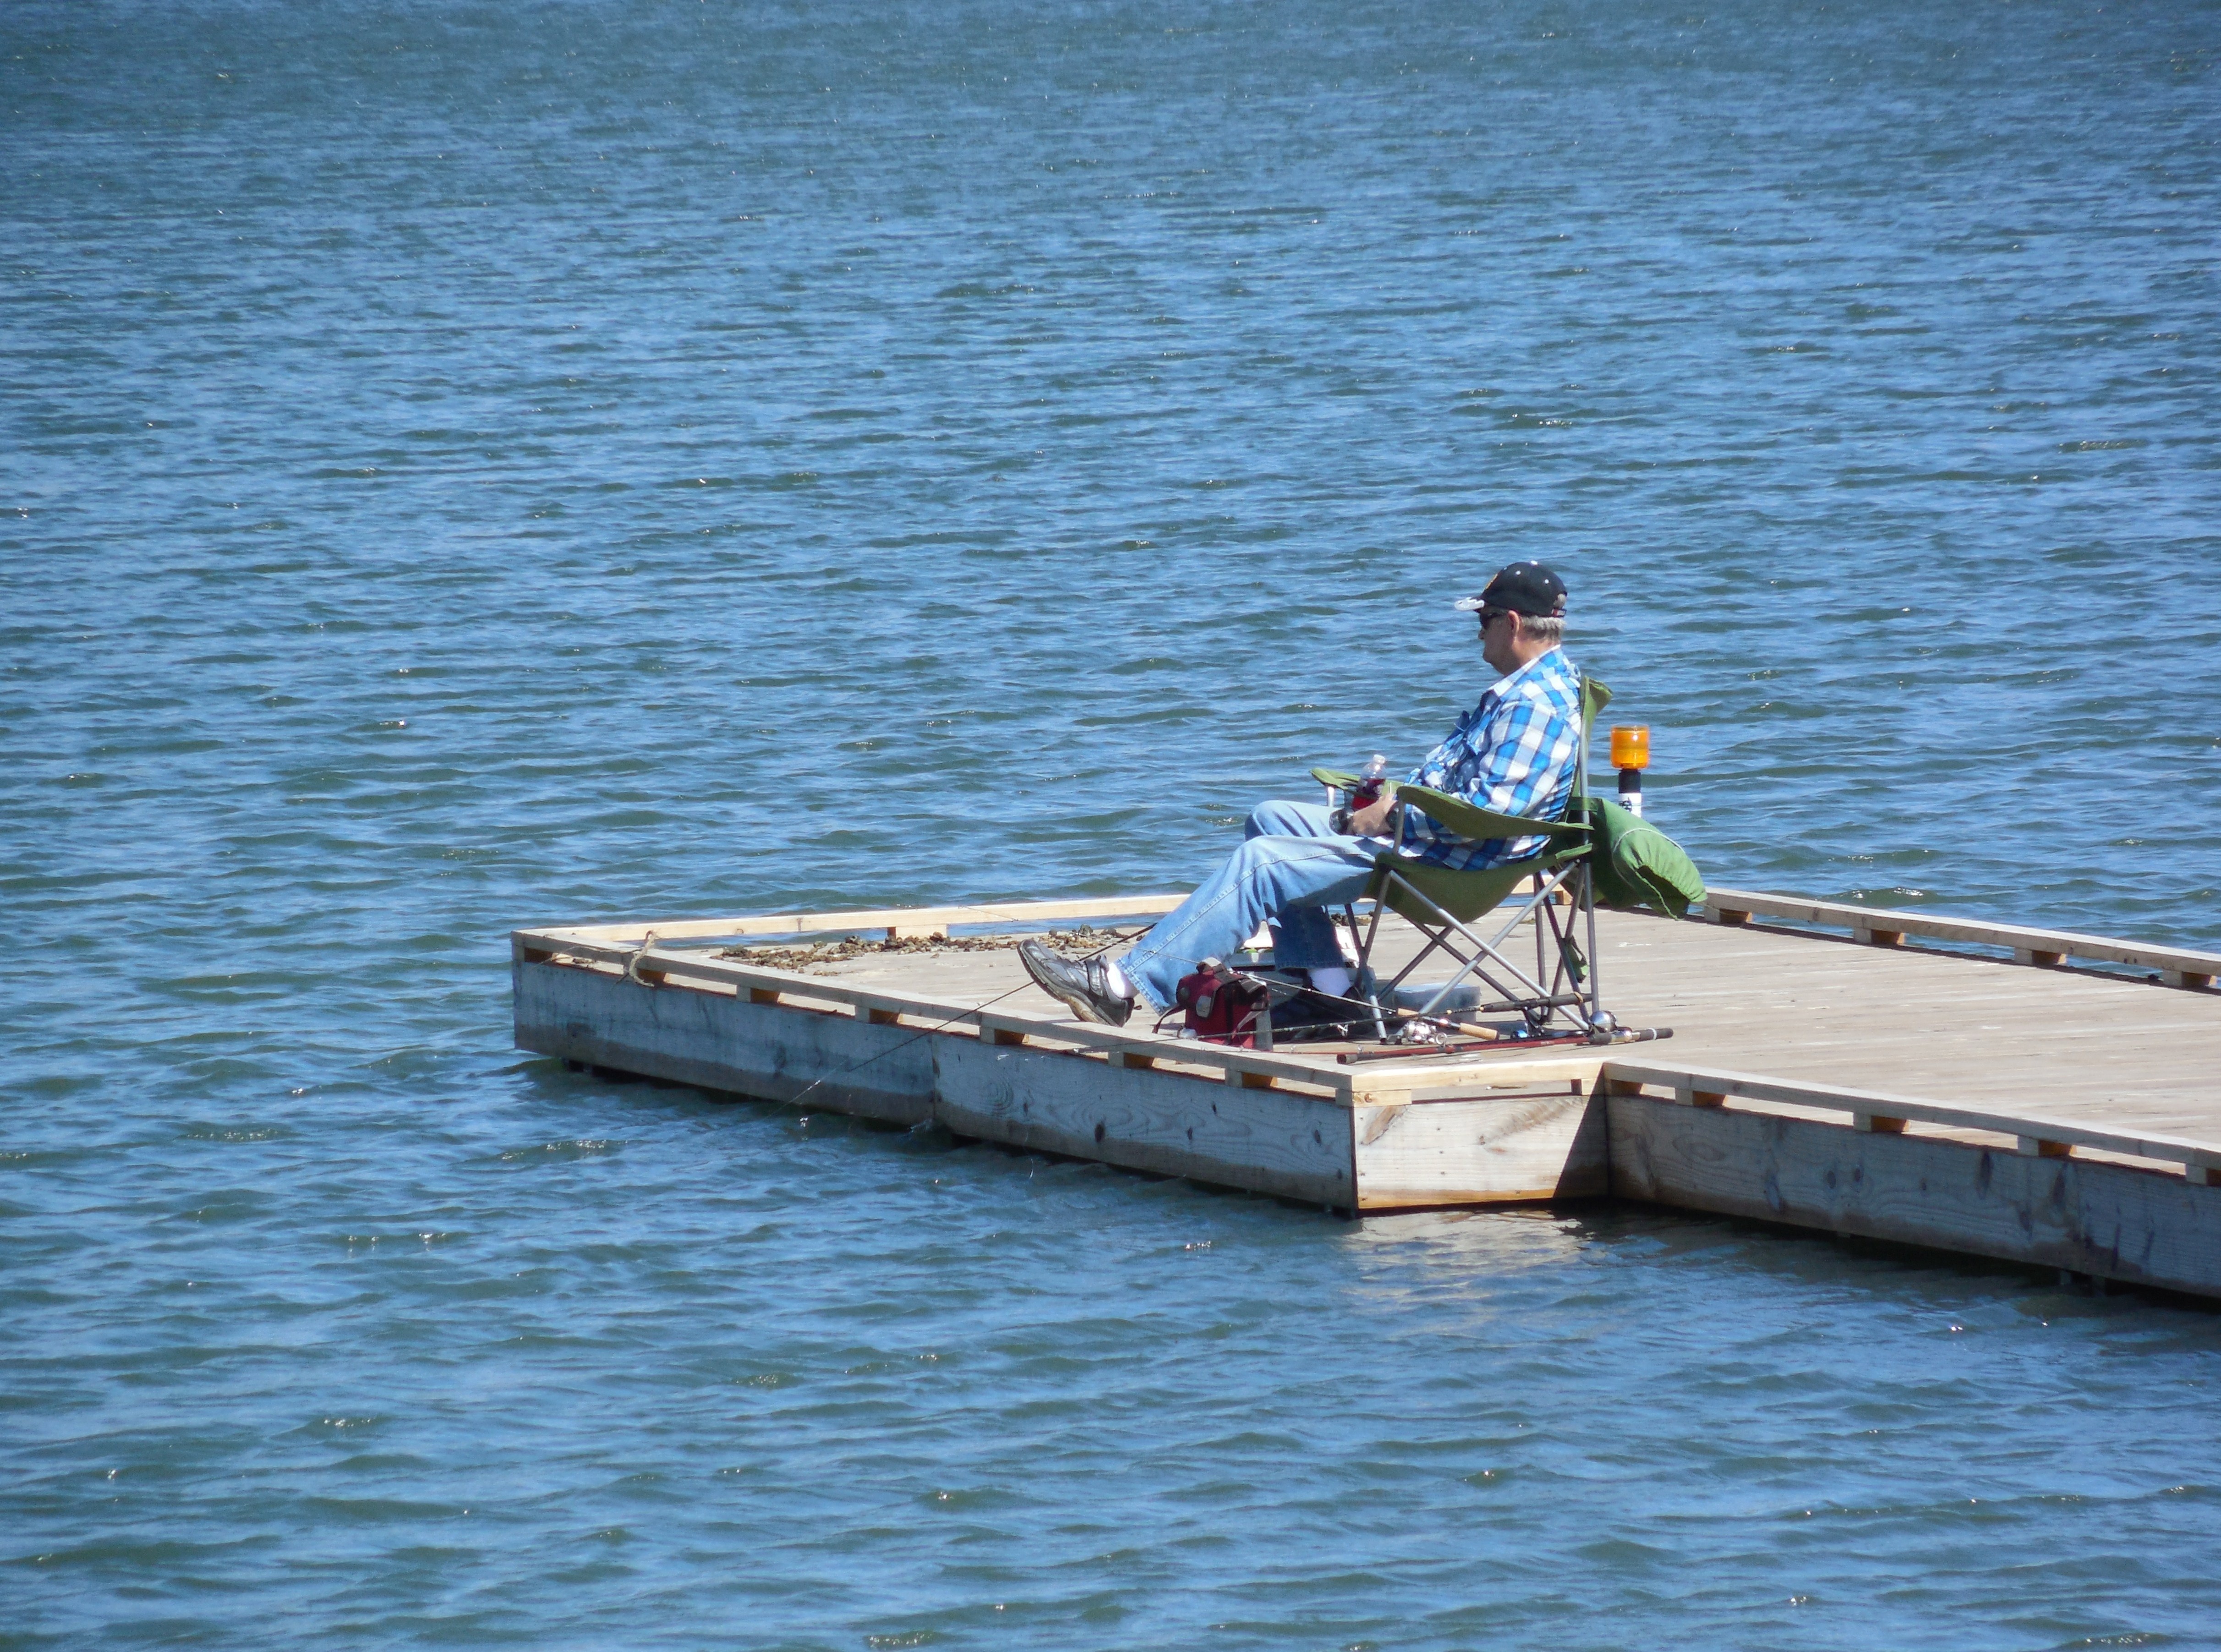
man, landscape, sea, water, nature, outdoor, horizon, dock, light, sky, boat, chair, lake, wind, summer, travel, pole, reflection, vehicle, tranquil, scenic, fishing, color, sitting, natural, autumn, scenery, calm, bay, blue, fish, leisure, surface, nautical, boating, marine, day, watercraft, rowing, catch, raft, pastime, watercraft rowing